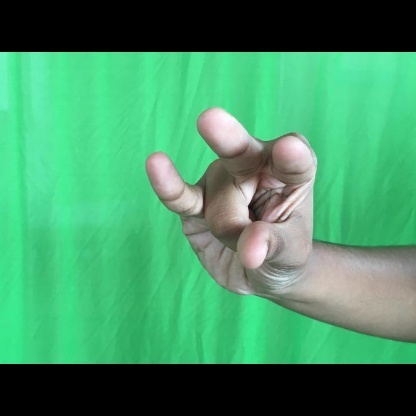
Mudra: Kangulam